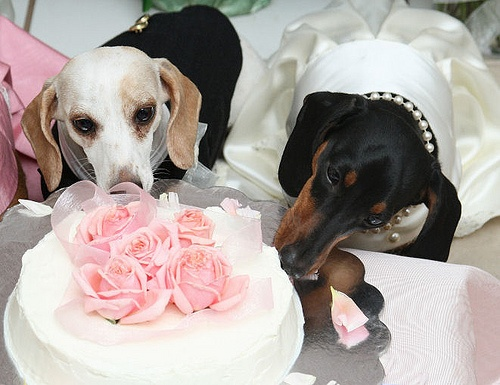
Two dogs dressed up in wedding gear eating wedding cake.
s close up of two dogs eating cake off of a table
Two small dogs are sniffing a white cake.
Two dogs dressed up as a bride and groom lick a cake.
Two dressed dogs licking a wedding cake together